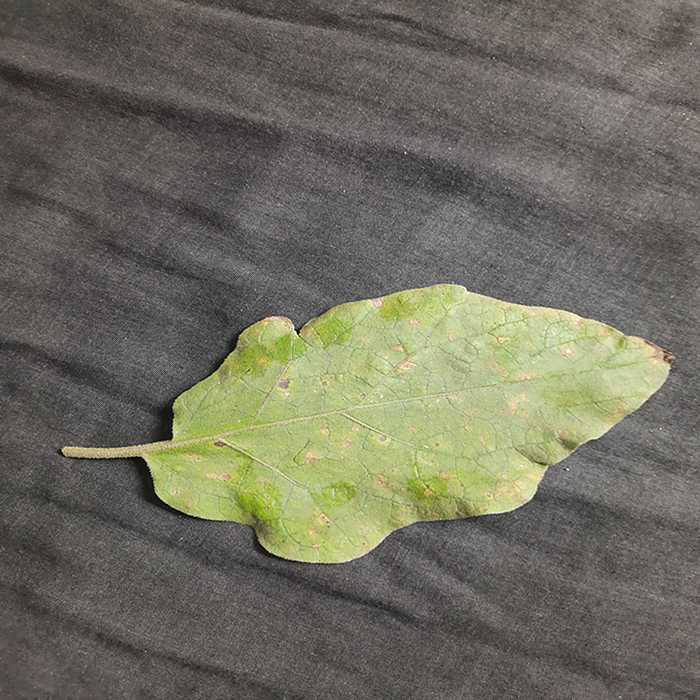
Plant: Eggplant
Label: Eggplant Cercopora leaf spot